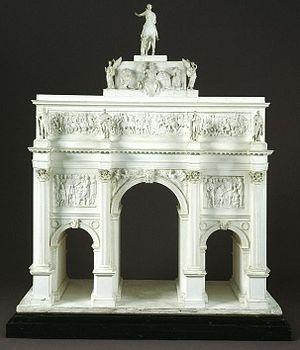
La statue équestre de George IV est une statue équestre de George IV située à Trafalgar Square, à Londres. Elle est l'œuvre du sculpteur Francis Leggatt Chantrey et a été inaugurée en 1843.